Mary, Help of Christians

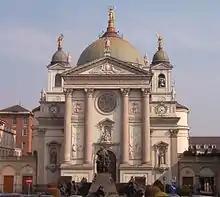
The Basilica of Our Lady Help of Christians, Turin, founded by famed Catholic priest Don Bosco

The Marian feast has been celebrated by the Order of Servites since the 17th century. The veneration to Mary became popular under this title in Rome especially, where the feast was especially promoted by John Bosco and Vincent Pallotti. Bosco was an ardent promoter of devotion to Mary, Help of Christians. He built a huge basilica in her honour in 1868 and founded a religious congregation for women under the title of "The Daughters of Mary, Help of Christians". Interpreting the painting he had commissioned for the basilica, Bosco referred to it as depicting Mary Mother of the Church. This suggests a connection to the way in which popes have addressed Mary as both Mother and Help of the Church. Bosco chose this devotion because of its affinity to his devotion to the church, the bearer of Christ.